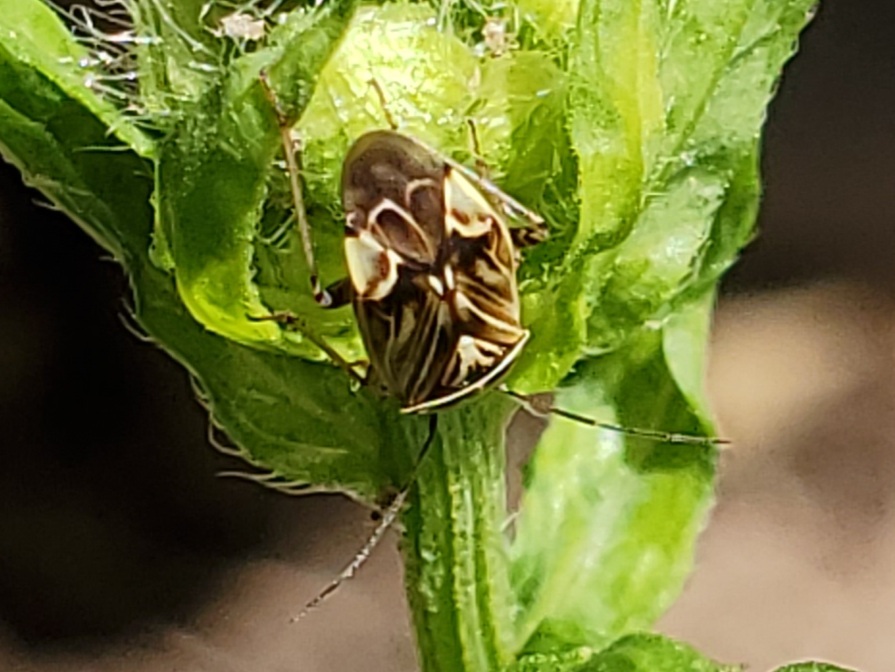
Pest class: lygus_bug